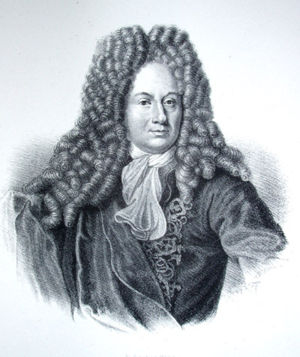
Ole Rømer / Bestemmelse af lysets tøven
Ole Rømer, fra J P Traps, Berømte danske mænd og kvinder
Ole Christensen Rømer var en dansk astronom, ingeniør og politidirektør.